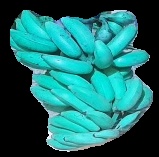
Variety: elakki-bale
Grade: grade3